Balcombe drilling protest

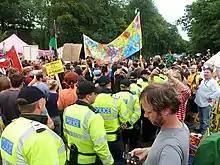

On 25 July 2013 colourfully dressed protestors blocked the gates to the site and prevented passage of a lorry with drilling equipment. On 26 July there was a heavy police presence at the gates and about a dozen protestors were arrested and charged with violation of section 241 of the Trade Union and Labour Relations (Consolidation) Act 1992 which governs picketing. Protests continued on 27 July and additional protestors were arrested. Frack Off protestors from outside the immediate area have proven to be aggressive and creative. After receiving intelligence developed by the local police of credible threats of direct action the company suspended drilling on 16 August. Up to 1,000 protesters were expected for a six-day "Reclaim the Power" camp at the annual meeting of the No Dash for Gas environmental action movement. Workshops in skills-sharing in campaign building and direct action were planned. The height of the security fence around the site was doubled and razor wire installed.